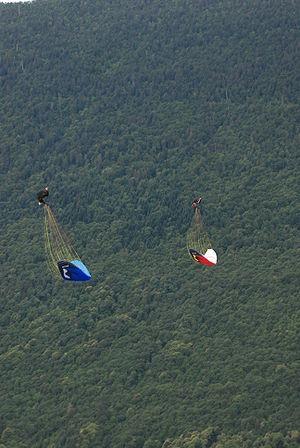
Infinity, figure de voltige de parapente réalisée par Pàl Takats et Gabor Kesi, synchronisés, lors de l'Acrolac 2007.
La voltige en parapente, parfois désignée parmi les pilotes sous le terme d'« acro », pour acrobatie, est une forme de vol en parapente, au cours de laquelle les pilotes sont amenés à effectuer des manœuvres inhabituelles aux limites du domaine de vol de leurs ailes. Bien que des exercices de voltige très simples soient enseignés en école de vol, le terme de voltige désigne plus communément un ensemble de manœuvres radicales effectuées uniquement par des pilotes très expérimentés.